Jeremiah Reeves

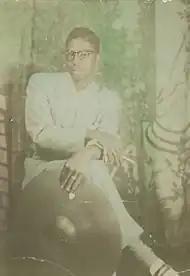
Jeremiah Reeves in an undated picture.

Jeremiah Reeves (1935 – March 28, 1958) was a 22-year-old African American jazz drummer who was executed by the state of Alabama by electrocution after being convicted of raping a white woman, Mabel Ann Crowder in 1952. At the time of the events, Reeves was 16, working as a grocery delivery boy; at his trial, he denied having had sex with the white woman. His death sentence provoked anger among civil rights advocates, who considered it unjust and disproportionate for the crime. A large protest movement had formed by the time he was executed, after appeals.